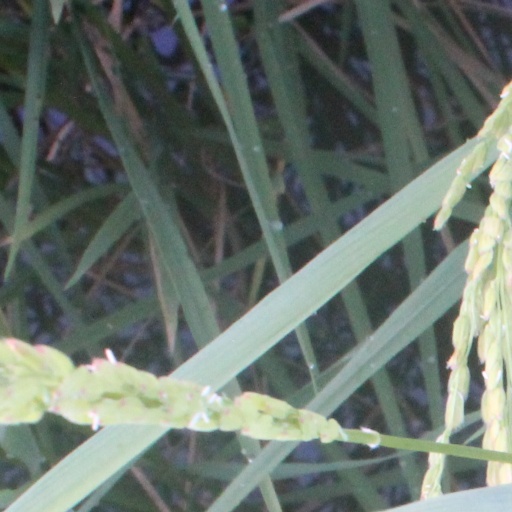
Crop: rice